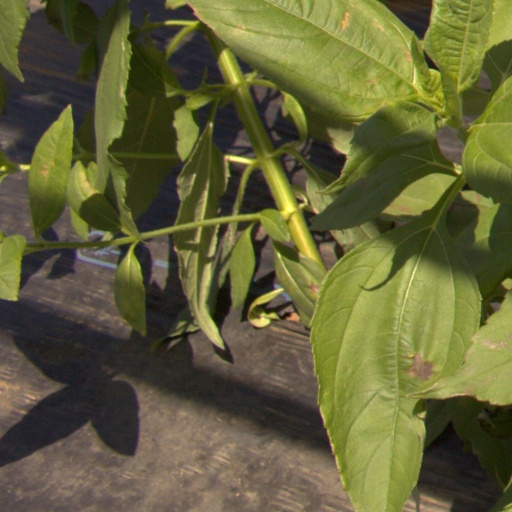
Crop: Jerusalem artichoke